Leonid Sokov

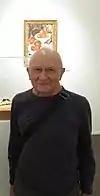
Leonid Sokov in 2012

Leonid Sokov (October 11, 1941, Tver region – April 4, 2018 in Copake, New York, United States) was a Russian nonconformist artist and sculptor. Since 1980, Sokov primarily lived and worked in New York City.